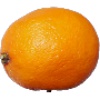
Label: lemon_meyer